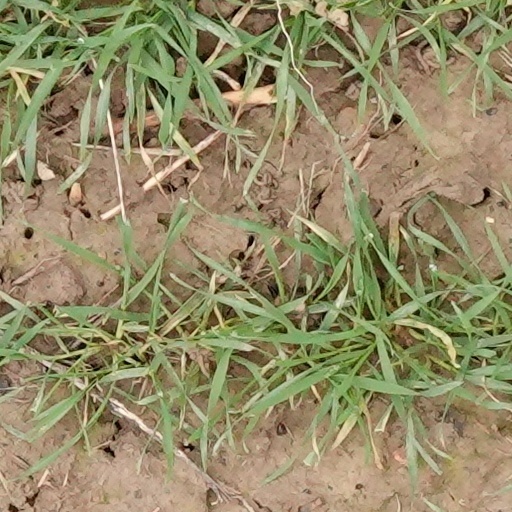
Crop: wheat